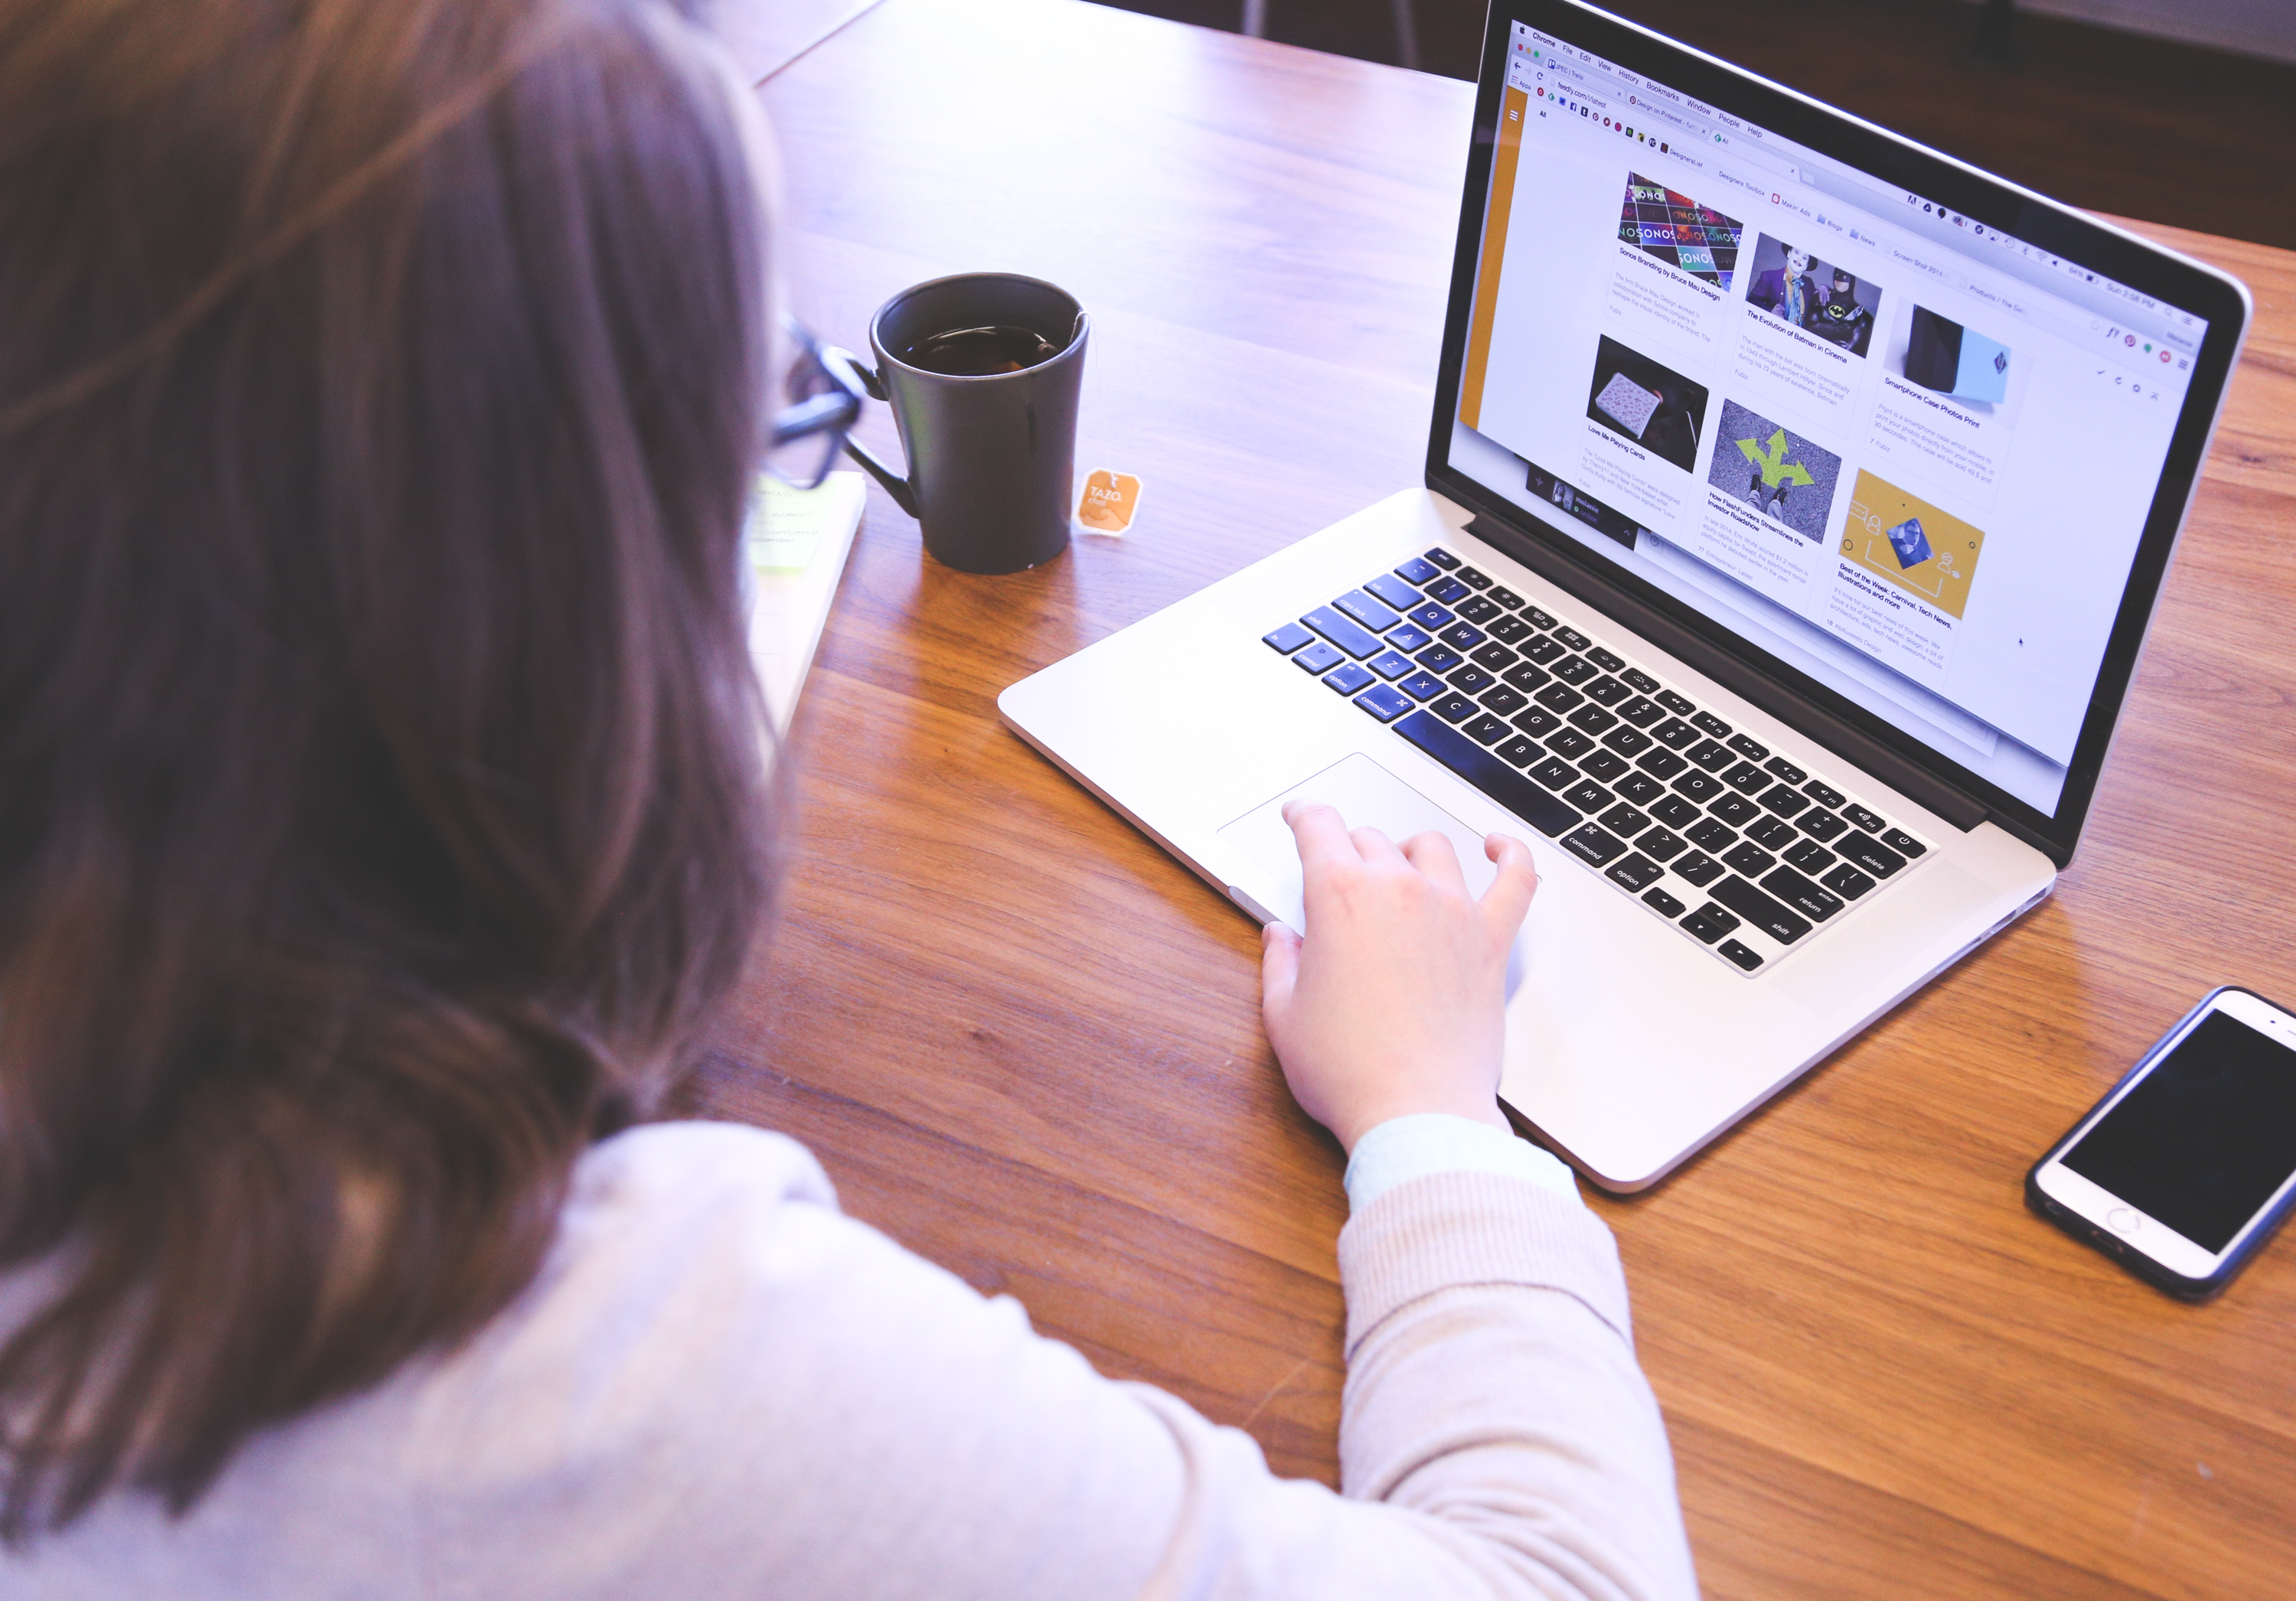
laptop, iphone, desk, smartphone, macbook, writing, screen, apple, working, technology, web, color, website, eye, digital, learning, editing, mockup, feedly